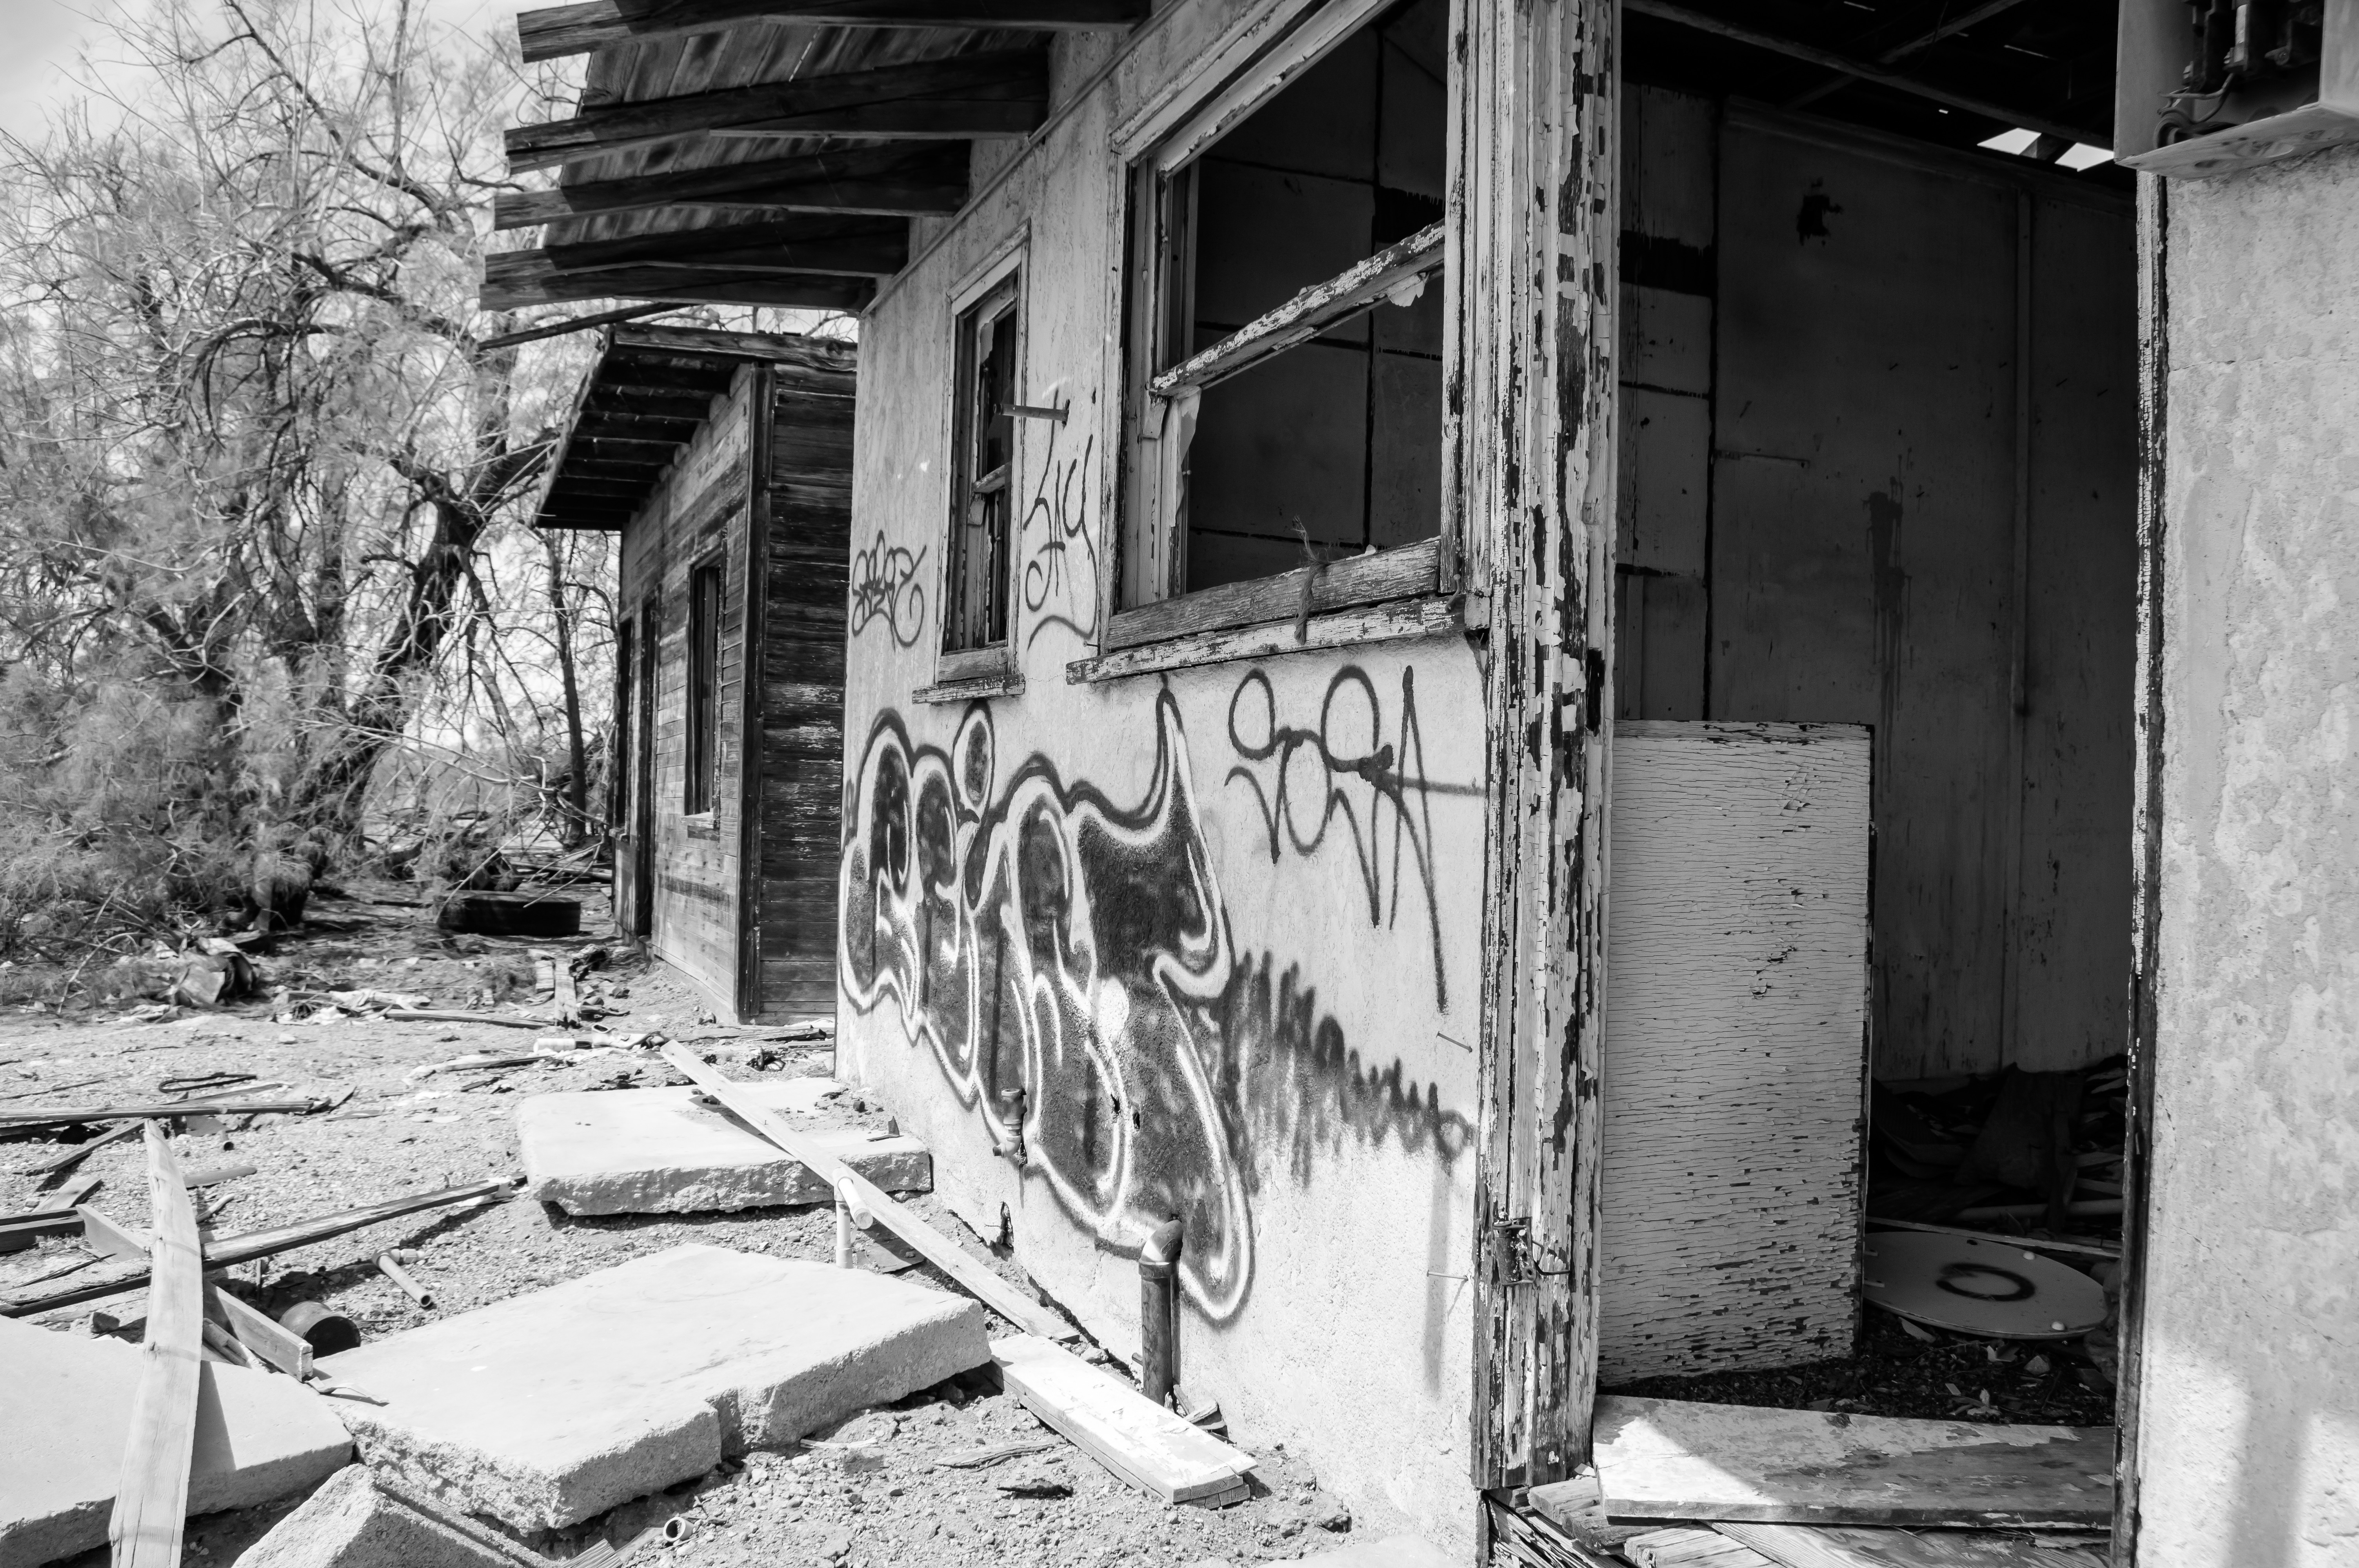
black and white, road, white, street, house, alley, home, wall, shack, monochrome, infrastructure, urban area, monochrome photography